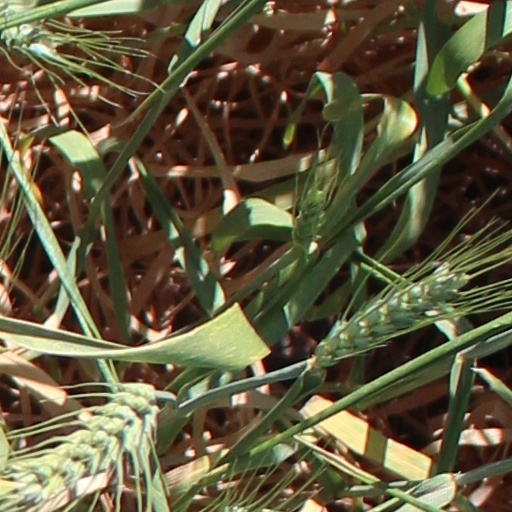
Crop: wheat